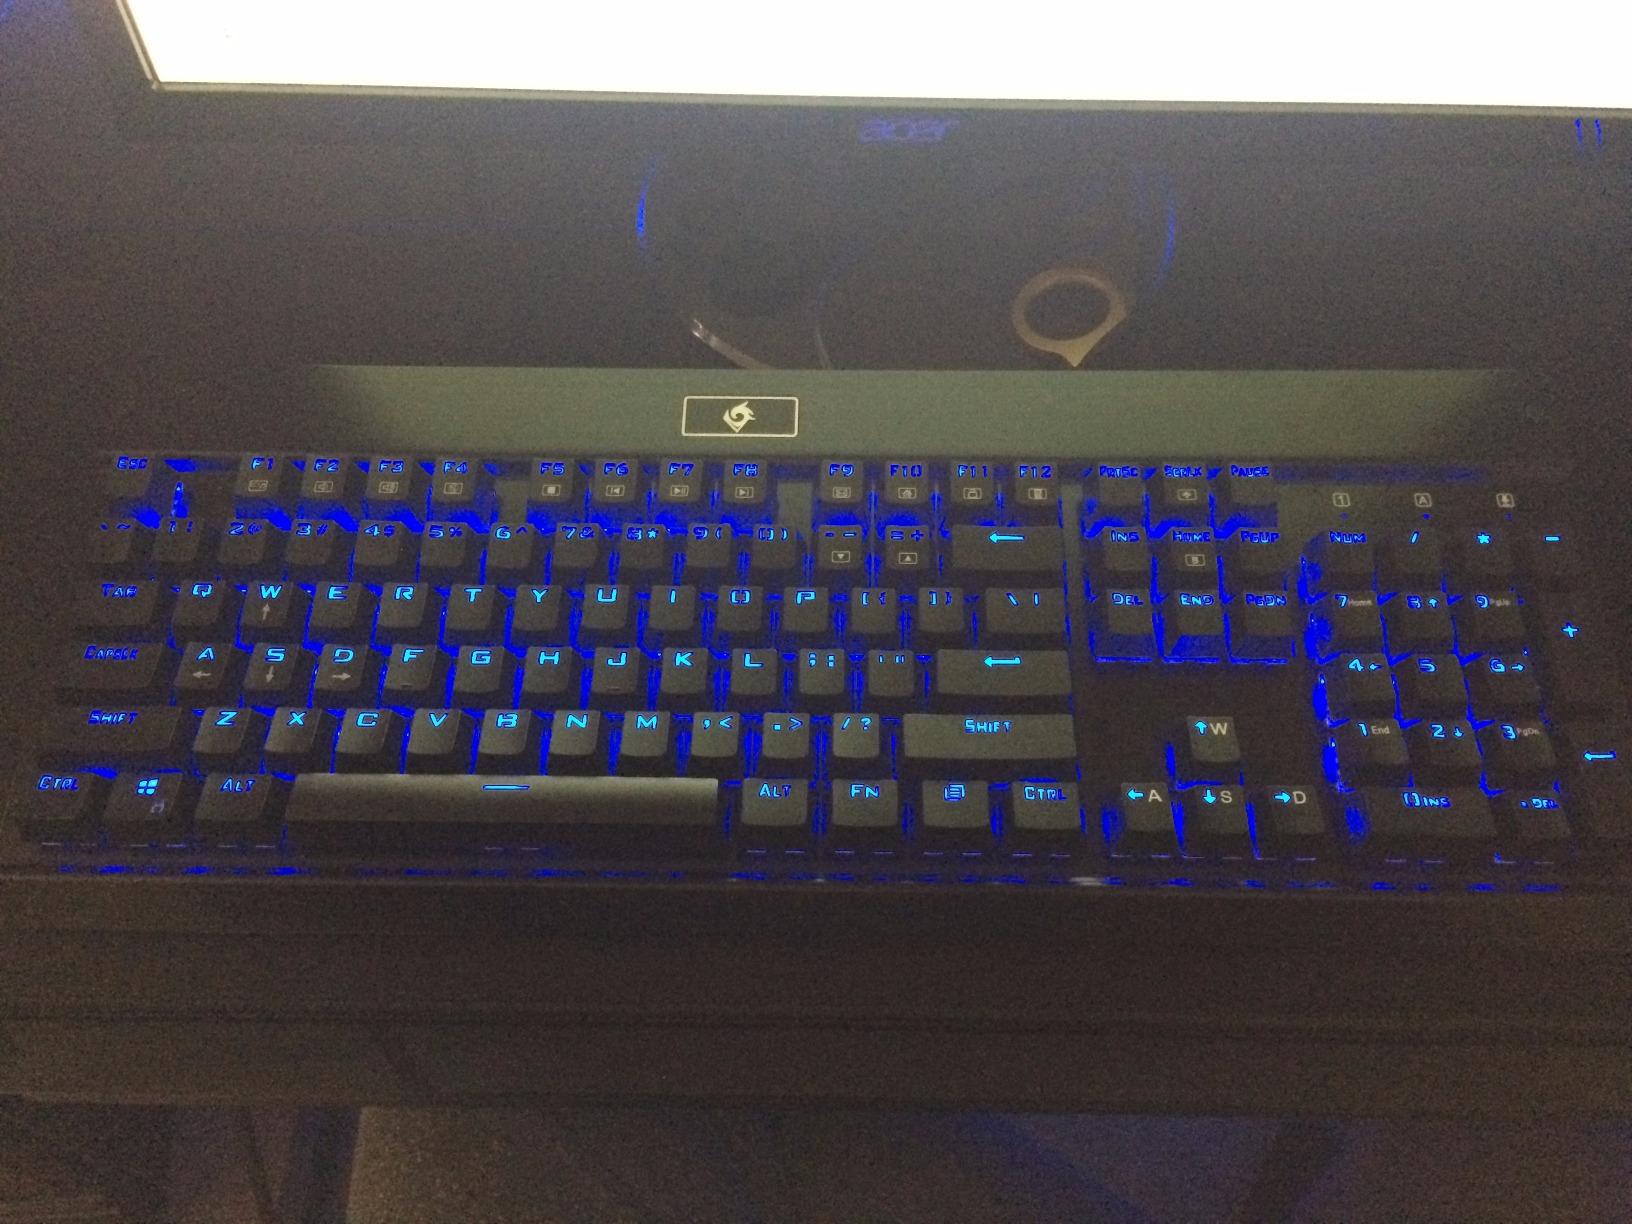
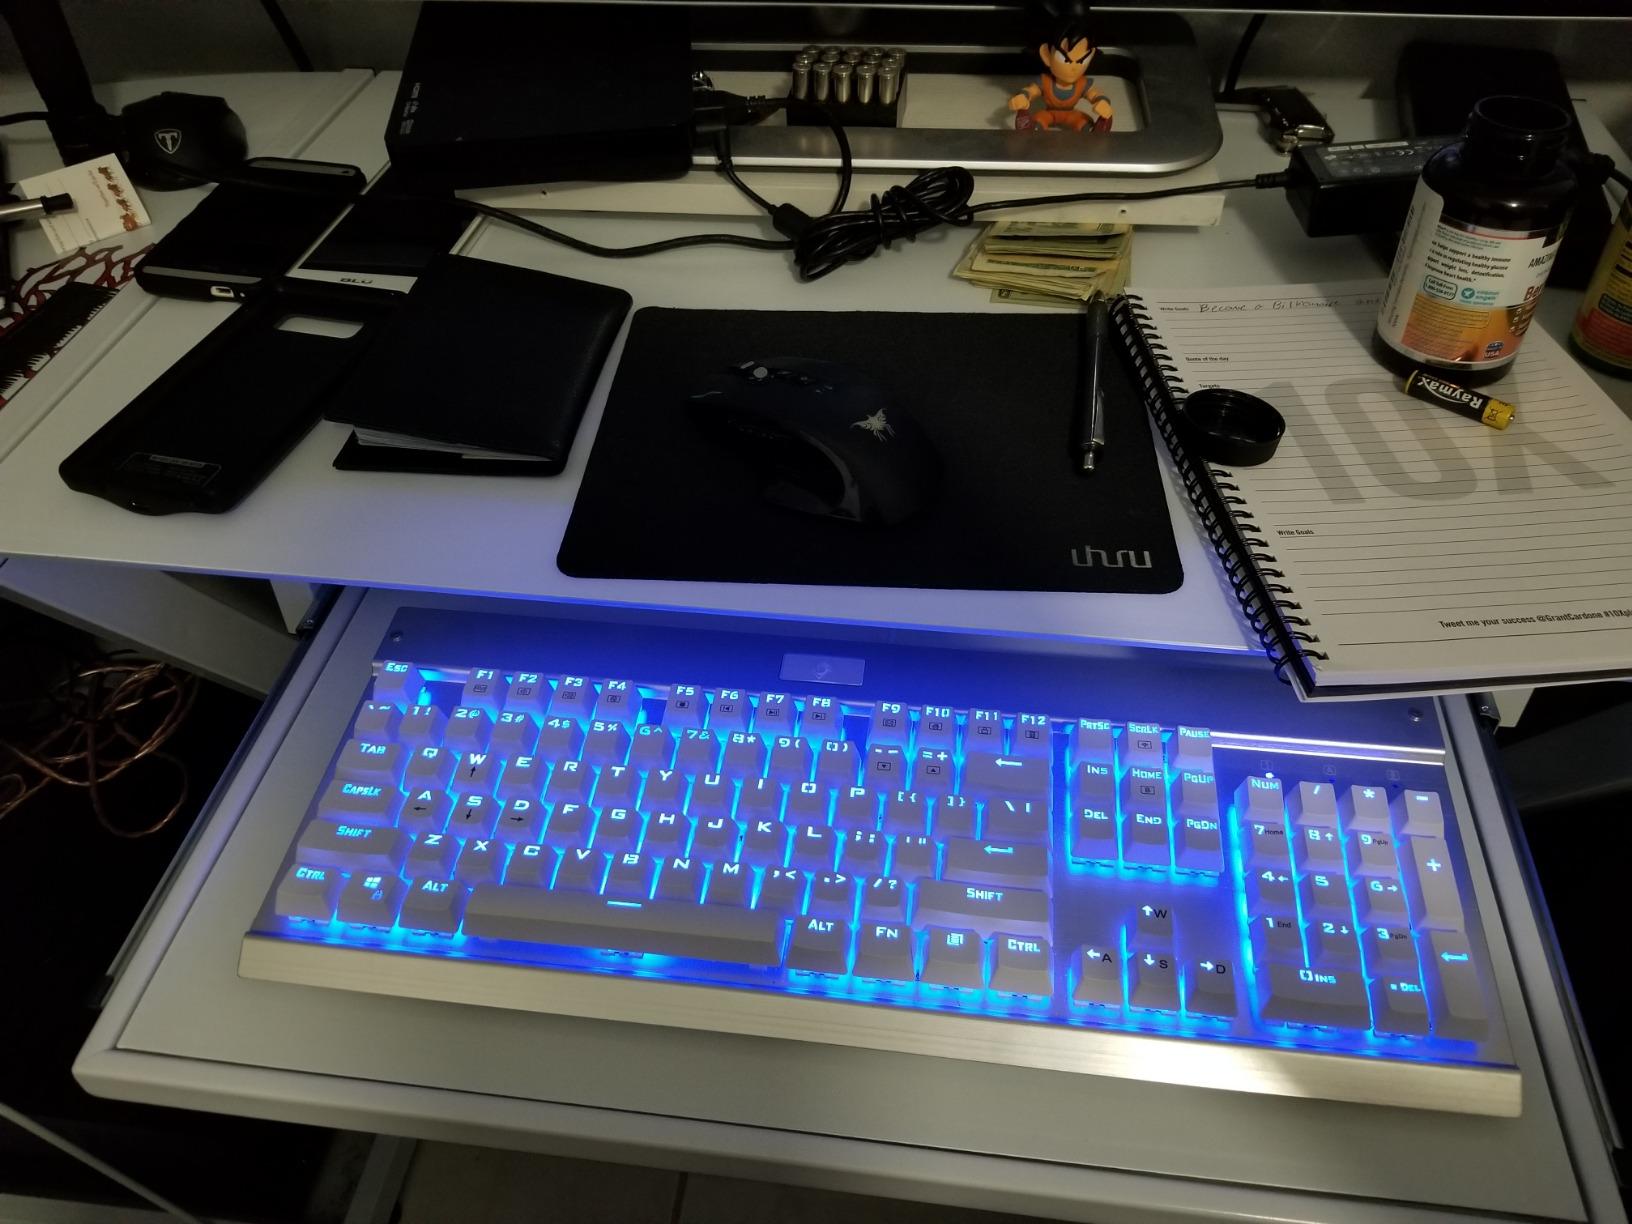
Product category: keyboard
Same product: no